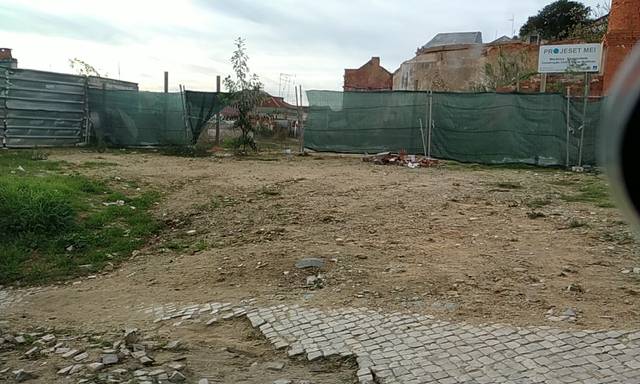
Region: Portugal
Coordinates: 38.522, -8.883